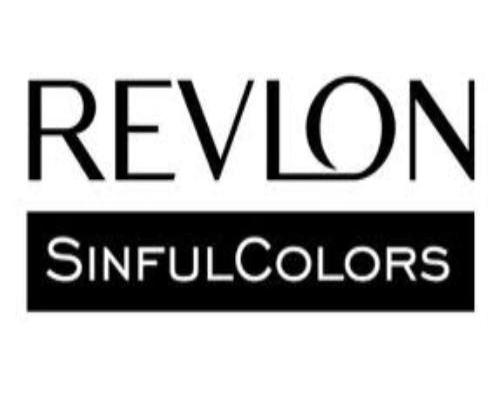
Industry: Necessities